Honey Benjamin

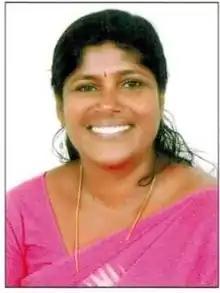

Honey Benjamin is the present mayor of Kollam city. She is a CPI party member and politician from Kollam city, India. She is the first CPI mayor of Kollam City Corporation. Benjamin won the election by one vote, with a total of 28 votes against her opponent's 27.